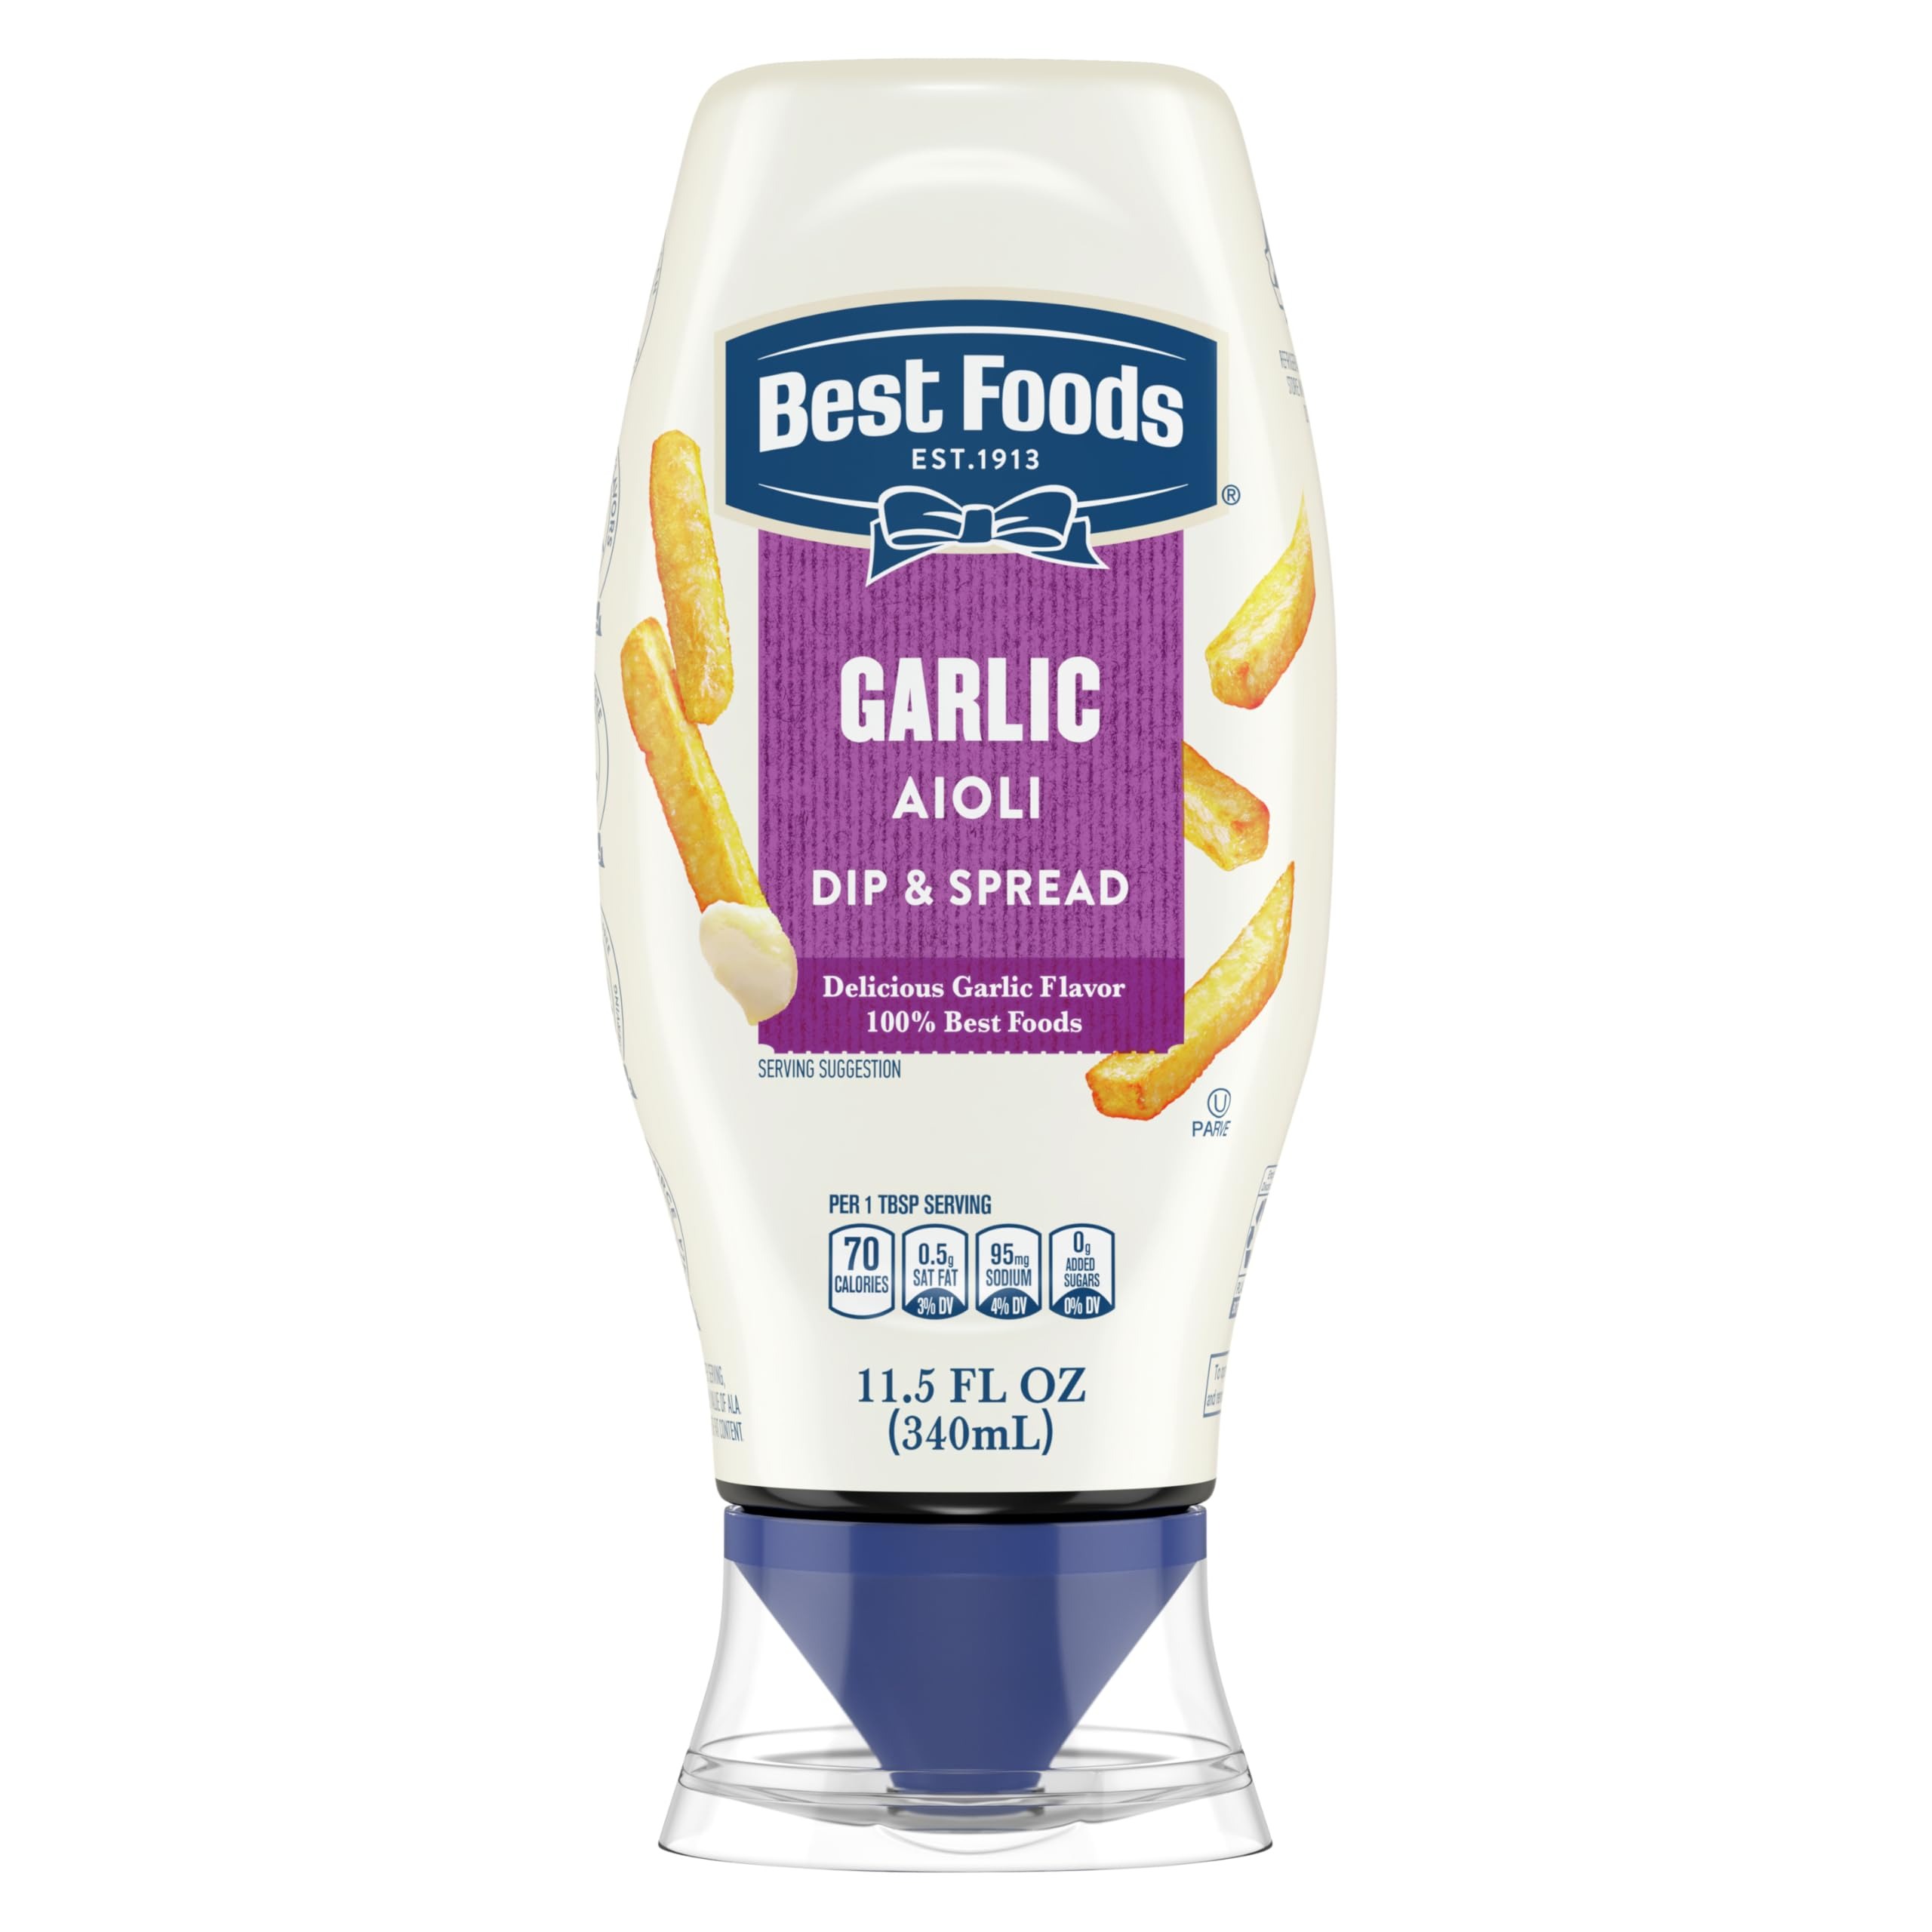
Item Name: Best Foods Garlic Dip & Spread 12 Piece Garlic Aioli for French Fries, Sandwiches, Burgers & More Made With 100% Certified Vegan Ingredients 11.5 oz
Bullet Point 1: DELICIOUS GARLIC FLAVOR: A deliciously creamy condiment that's perfect as a dip for french fries, a spread for sandwiches and burgers and for adding a burst of garlic flavor to potato salads
Bullet Point 2: NO ARTIFICIAL FLAVORS: Made with real garlic and 100% certified vegan ingredients, Best Foods Garlic Aioli contains no artificial flavors
Bullet Point 3: GLUTEN-FREE: This garlic aioli dip and spread is gluten-free and safe for anyone with gluten allergies or intolerances
Bullet Point 4: CHOLESTEROL-FREE*: This garlic dip is cholesterol-free*. *7g total fat per serving
Bullet Point 5: EXCELLENT SOURCE OF OMEGA 3 ALA*: This garlic spread is an excellent source of omega 3 ALA*. *contains 580mg of ALA per serving, which is 36% of the 1.6g daily value for ALA
Bullet Point 6: Best Foods, Bring Out The Best.
Value: 11.5
Unit: Ounce

Price: 5.71